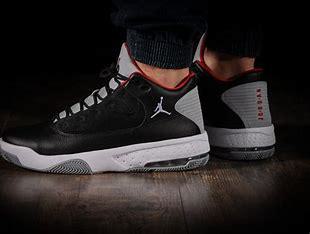
Brand: Jordan
Model: Max Aura 2